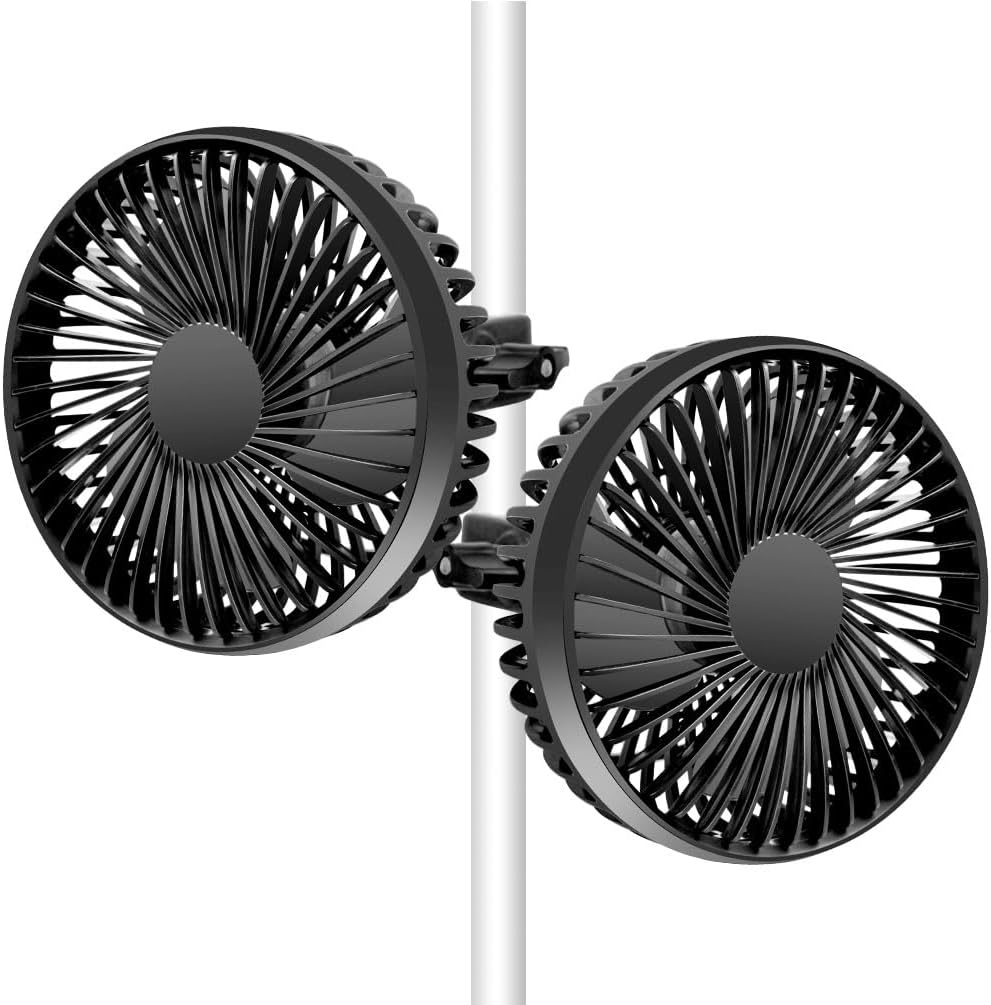
Grow Tent Fan, 5in Two Fans for Greenhouse Plant All Direction Ventilation Circulation Instead of Oscillating, Can Work with Timer and Thermostat, 3 Speeds IP54 Waterproof 8ft Cord Power Adapter
Overview Brand : erifyng Color : Black Electric fan design : Blower Power Source : ac_dc Style : Classic Product Dimensions : 4"D x 5.6"W x 5.6"H Room Type : Greenhouse, Tent Special Feature : Adjustable Tilt Recommended Uses For Product : Air Circulation Model Name : GTFD_BU Mounting Type Clip Clamp : Included Components Adapter : Mounting Type Clip Clamp : Included Components Adapter About this item New Way for Grow Tent Ventilation System: For most other grow tent fans, the main complaint is stop oscillating after working for a period of time. Combined with ball-shaped joint to the clamp design making fan direction can be adjusted freely and 5-inch size requiring only a small amount of space, this dual-fan without oscillating has the same effect as the oscillating fan, no boring of failure to work. Mount Firmly and Flexible: The clamp has a manually tightened bolt, and can be securely clipped the poles and other surface. The clamp is suitable for 0.5~2 inch poles or edges. The packet includes two 8FT cords and AC to DC adapter. You can place the fans in anywhere of the growing tent or greenhouse. Long Lifespan Motor: In order to work and accompany your grow tent ventilation system 7 x 24 hours, the greenhouse fans adopt brushless DC motor technology, with a service life up to 67000 hours. Adjustable Speeds: This plant fan for hydroponics growing system has 3 level speeds with one touch toggle switch on the cords which is convenient to operate, simulating airflow for optimizing all stages of plant growth. Strong Airflow with Few Noise: The clip on double fans equipped with a 12W adapter can output max airflow 330CFM 3700 RPM with a few noise of 53dBA. In the lower speed level, the noise decrease to 37dBA. Also it’s IP54 waterproof which can work in a humidity environment.
Brand: ERIFYNG
Category: Home & Garden > Lawn & Garden > Gardening > Hydroponics > Hydroponic Systems